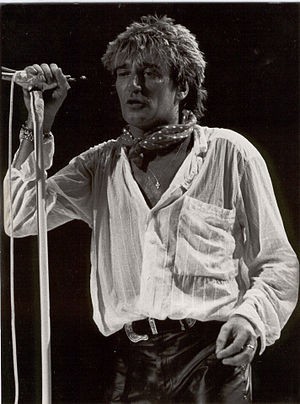
Rod Stewart
Rod Stewart optræder i Paris i 1986
Roderick David Stewart er en skotsk/engelsk sanger, som er født og opvokset i London. Han opfatter sig selv som skotsk på grund af at hans far var fra Skotland. Han var medlem af grupperne The Jeff Beck Group og The Faces før han gik solo. Han er gift med den tidligere model Penny Lancaster.